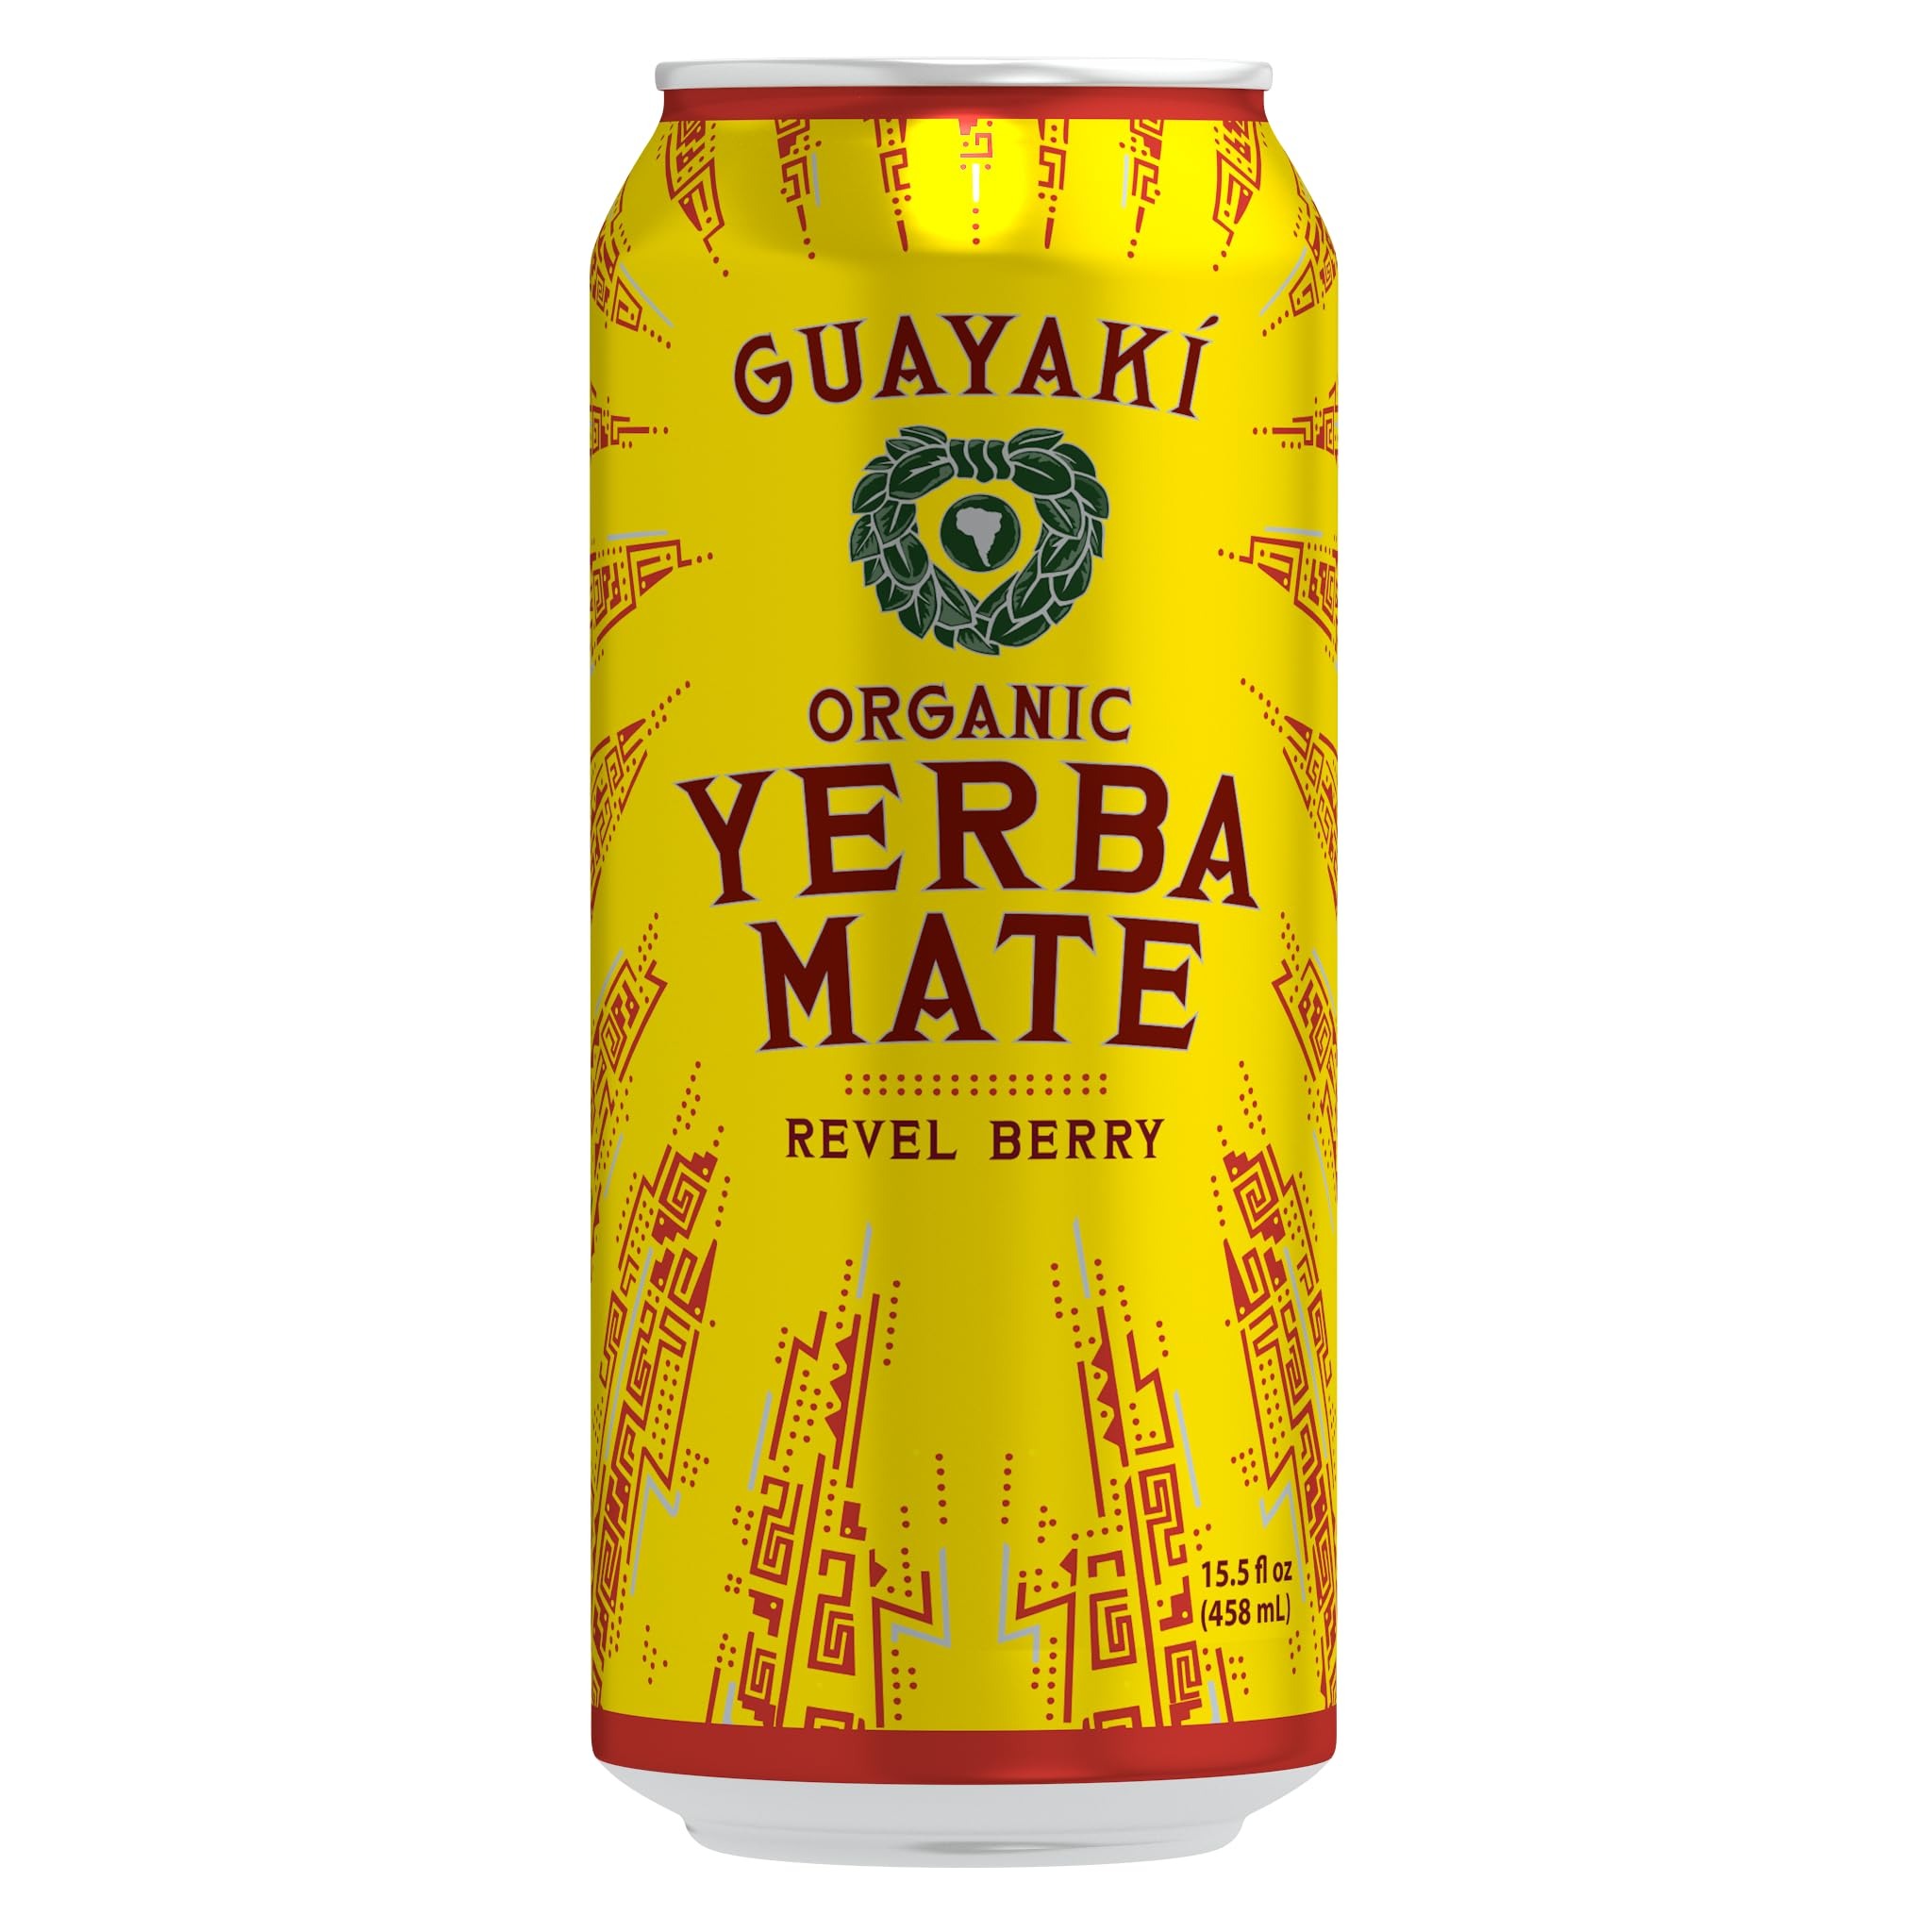
Item Name: Guayaki Yerba Mate, Clean Energy Drink Alternative, Organic Revel Berry, 15.5oz , 150mg Caffeine
Bullet Point 1: Naturally caffeinated with yerba mate
Bullet Point 2: Tasty and refreshing
Bullet Point 3: USDA organic
Bullet Point 4: Naturally caffeinated with yerba mate
Bullet Point 5: Kosher
Product Description: Revel Berry has a delicious raspberry and blackberry flavor. It's easy drinking and clean tasting, and not too sweet.Guayak Yerba Mate is a high energy infusion made from the leaves of the celebrated South American mate tree.
Value: 15.5
Unit: Fl Oz

Price: 18.535